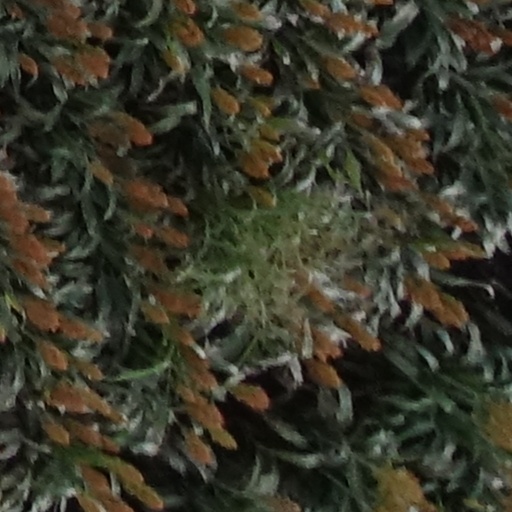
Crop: sorghum